Monmouthshire

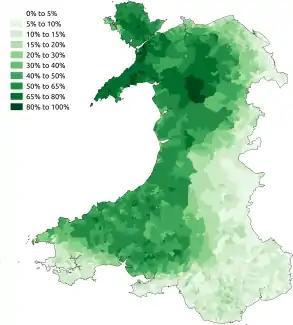
Proportion of Welsh speakers (Wales 2011 census)

Industrialisation came early to Monmouthshire; the first brass in Britain was produced at a foundry at Tintern in 1568, and the lower Wye Valley and the Forest of Dean became important centres for metalworking and mining. But the most dramatic impact was in the west of the county during the Industrial Revolution, in the South Wales Coalfield, where some of the largest pits in Wales were dug, and a major iron industry developed. The societal transformation was accompanied by great inequality and unrest. Chartism was firmly embedded in Wales, and in 1840 the Chartist leaders John Frost, Zephaniah Williams and William Jones were tried for sedition and treason at the Shire Hall, Monmouth, after a failed insurrection at Newport, which the writer Clive Aslet called "the first mass movement of the working class". Their death sentences were subsequently commuted to transportation to Australia.